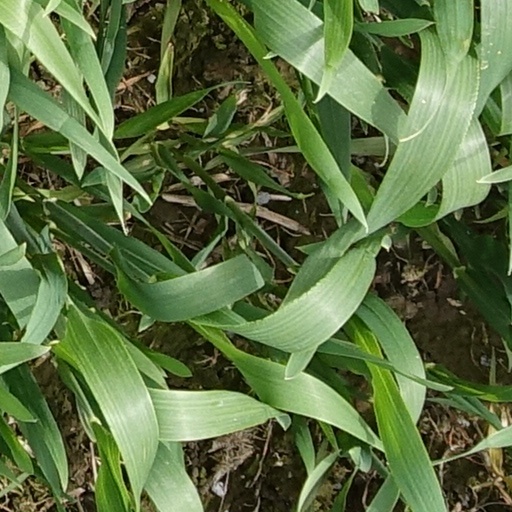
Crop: wheat